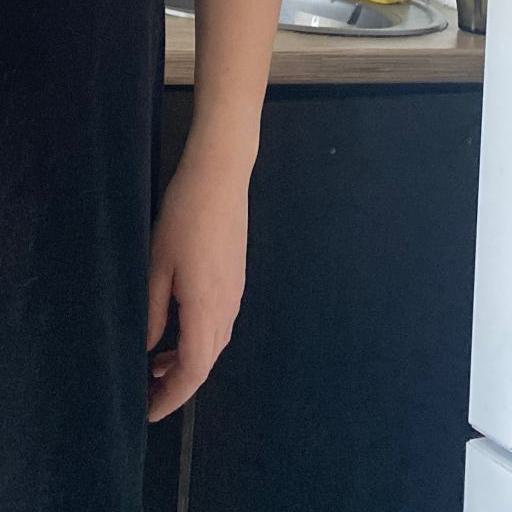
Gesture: no_gesture